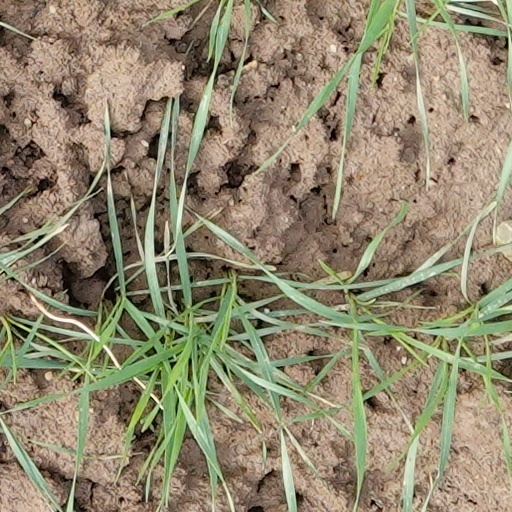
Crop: wheat